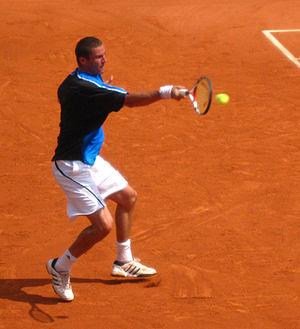
Marat Moubinovitch Safin, né le 27 janvier 1980 à Moscou, est un joueur de tennis et homme politique russe.